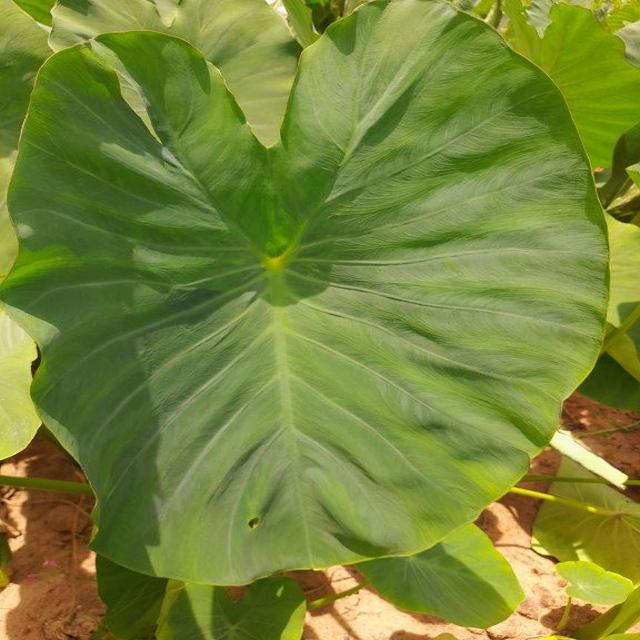
Label: Healthy